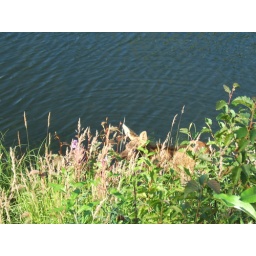
Baby moose found wading in the water at the side of the Klondike Highway. No sign of mum though.